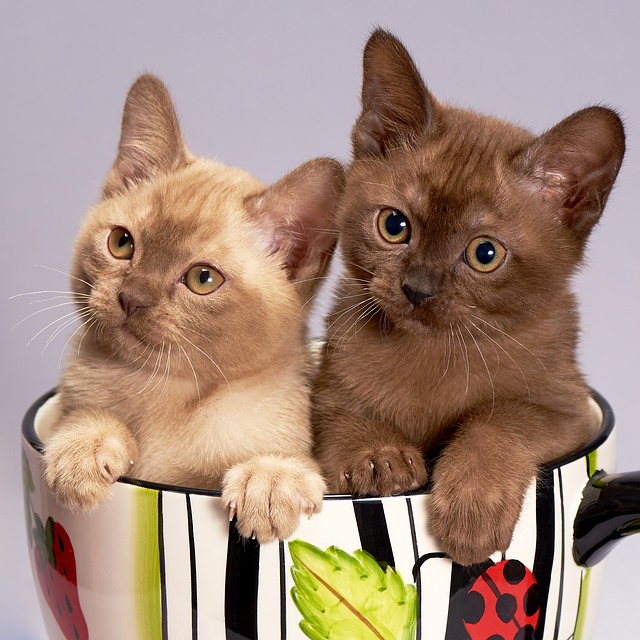
Label: cat